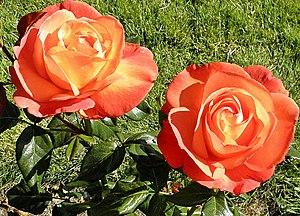
Le prix All-America Rose Selections est un prix annuel qui a été décerné de 1940 à 2013 aux États-Unis dans le domaine de la culture de la rose pour la variété la plus exceptionnelle. Ce prix était considéré dans ce domaine comme le plus prestigieux des États-Unis. Il a cessé en 2013 pour être remplacé par les American Garden Rose Selections.